Giovanni Battista Parodi

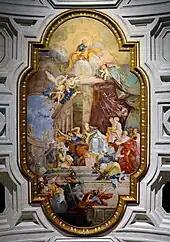
"The Miracle of the Chains of Peter" (1706), ceiling fresco in San Pietro in Vincoli, Rome

Giovanni Battista Parodi (1674–1730) was an Italian painter, born in Genoa. He belonged to an Italian family of artists. His father was the sculptor and wood-carver Filippo Parodi (1630–1702). His brother was Domenico Parodi (1672–1742), a painter, sculptor and architect.